Mike Kelly (Pennsylvania politician)

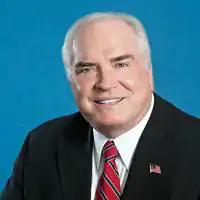
Kelly during the 112th Congress, 2011

In February 2021, Kelly and a dozen other Republican House members skipped votes and enlisted others to vote for them, citing the ongoing COVID-19 pandemic. But he and the other members were actually attending the Conservative Political Action Conference, which was held at the same time as their absences. In response, the Campaign for Accountability, an ethics watchdog group, filed a complaint with the House Committee on Ethics and requested an investigation into Kelly and the other lawmakers.